Ceremonial mace

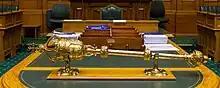
The current ceremonial mace of the New Zealand House of Representatives

The ceremonial maces in the Canadian Senate and House of Commons embody the authority each chamber derives from the country's sovereign. It also represents the Royal authority of Charles III, the King of Canada. The current mace in the Commons is the fourth mace, a replica of the third one destroyed by fire at the Centre Block in 1916.